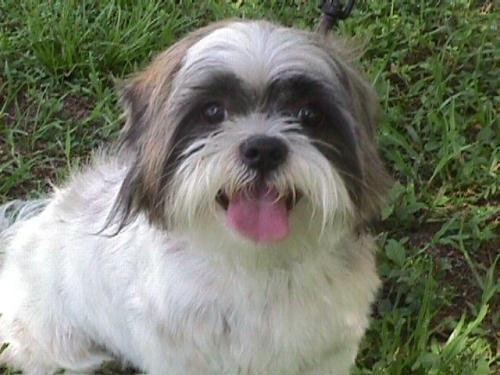
Tibetan_terrier